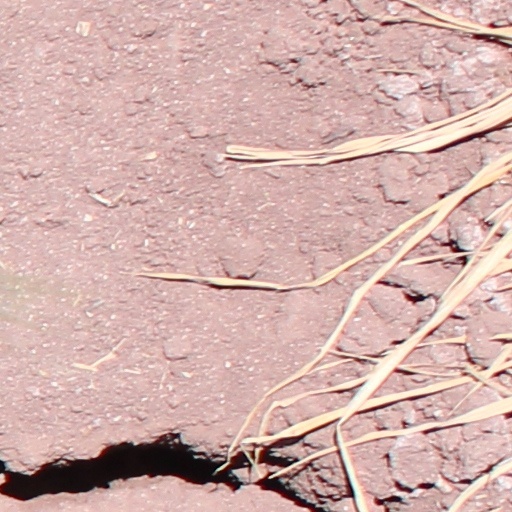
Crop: wheat